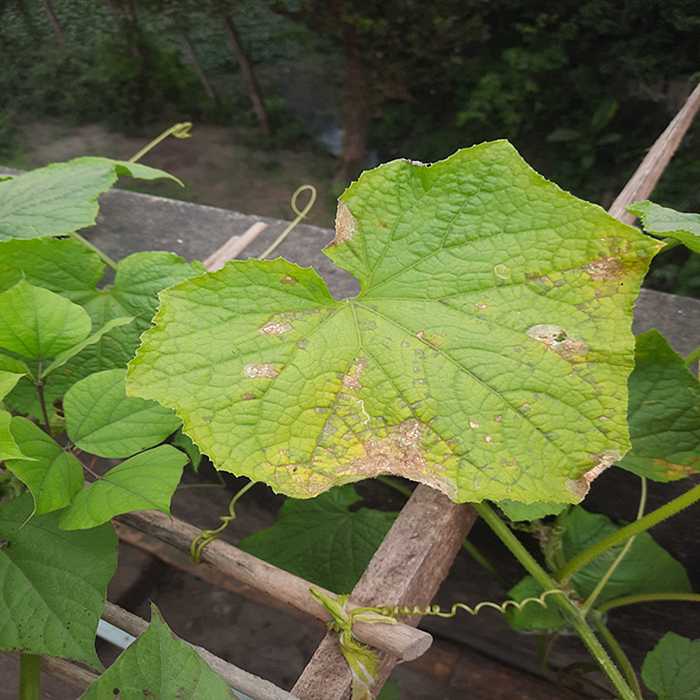
Plant: Cucumber
Label: Anthracnose lesions